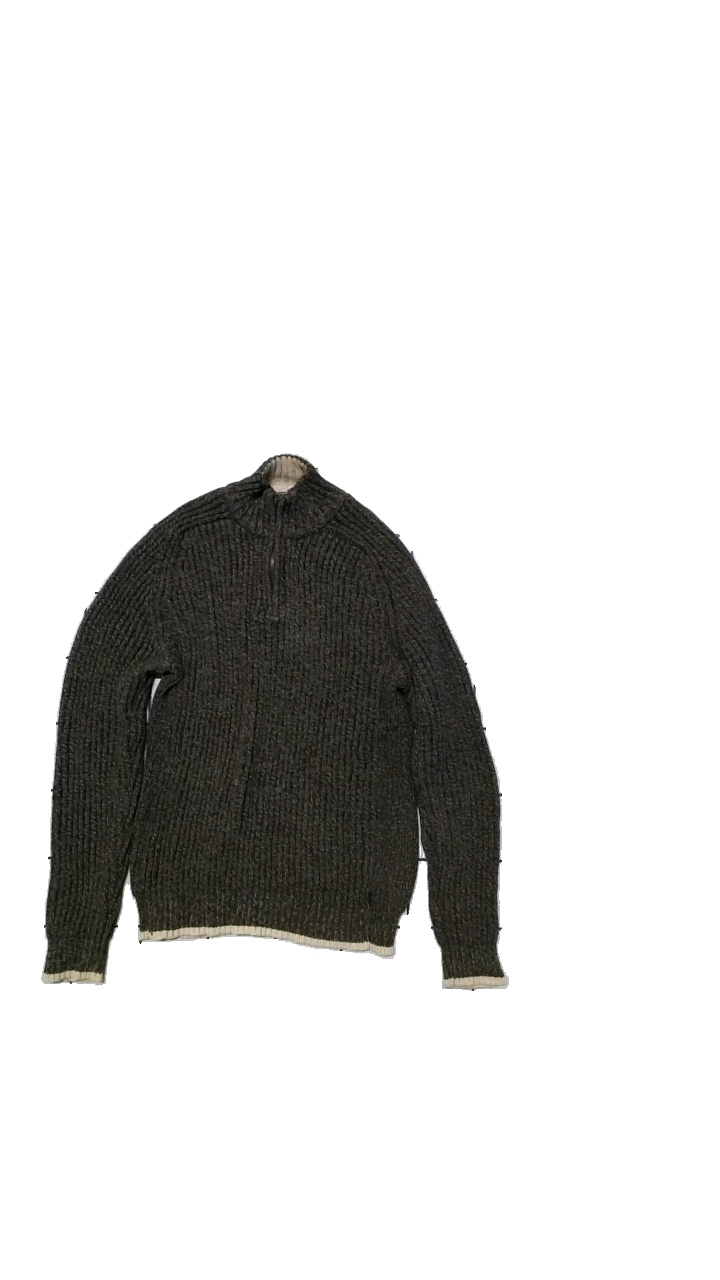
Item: Cardigan (Men)
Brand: Maine
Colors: Brown
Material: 94% cotton, 6% polyester
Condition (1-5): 4
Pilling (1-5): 4
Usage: Reuse
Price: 50-100